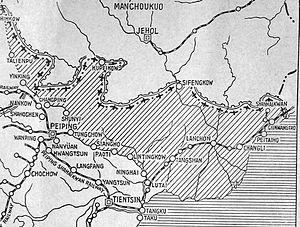
Les campagnes de Mongolie-intérieure ont lieu de 1933 à 1936 dans le cadre de l'invasion japonaise de la Mandchourie avant le début officiel de la seconde guerre sino-japonaise. En 1931, l'empire du Japon envahit le Nord-Est de la Chine et met en place l'État du Mandchoukouo, puis en 1933, l'opération Nekka détache la province du Jehol de la République de Chine.
La trêve de Tanggu, parfois orthographiée trêve de Tangku, est un cessez-le-feu signé entre la Chine et l'empire du Japon dans le district de Tanggu à Tianjin le 31 mai 1933, mettant officiellement un terme à l'invasion japonaise de la Mandchourie commencée deux ans plus tôt.